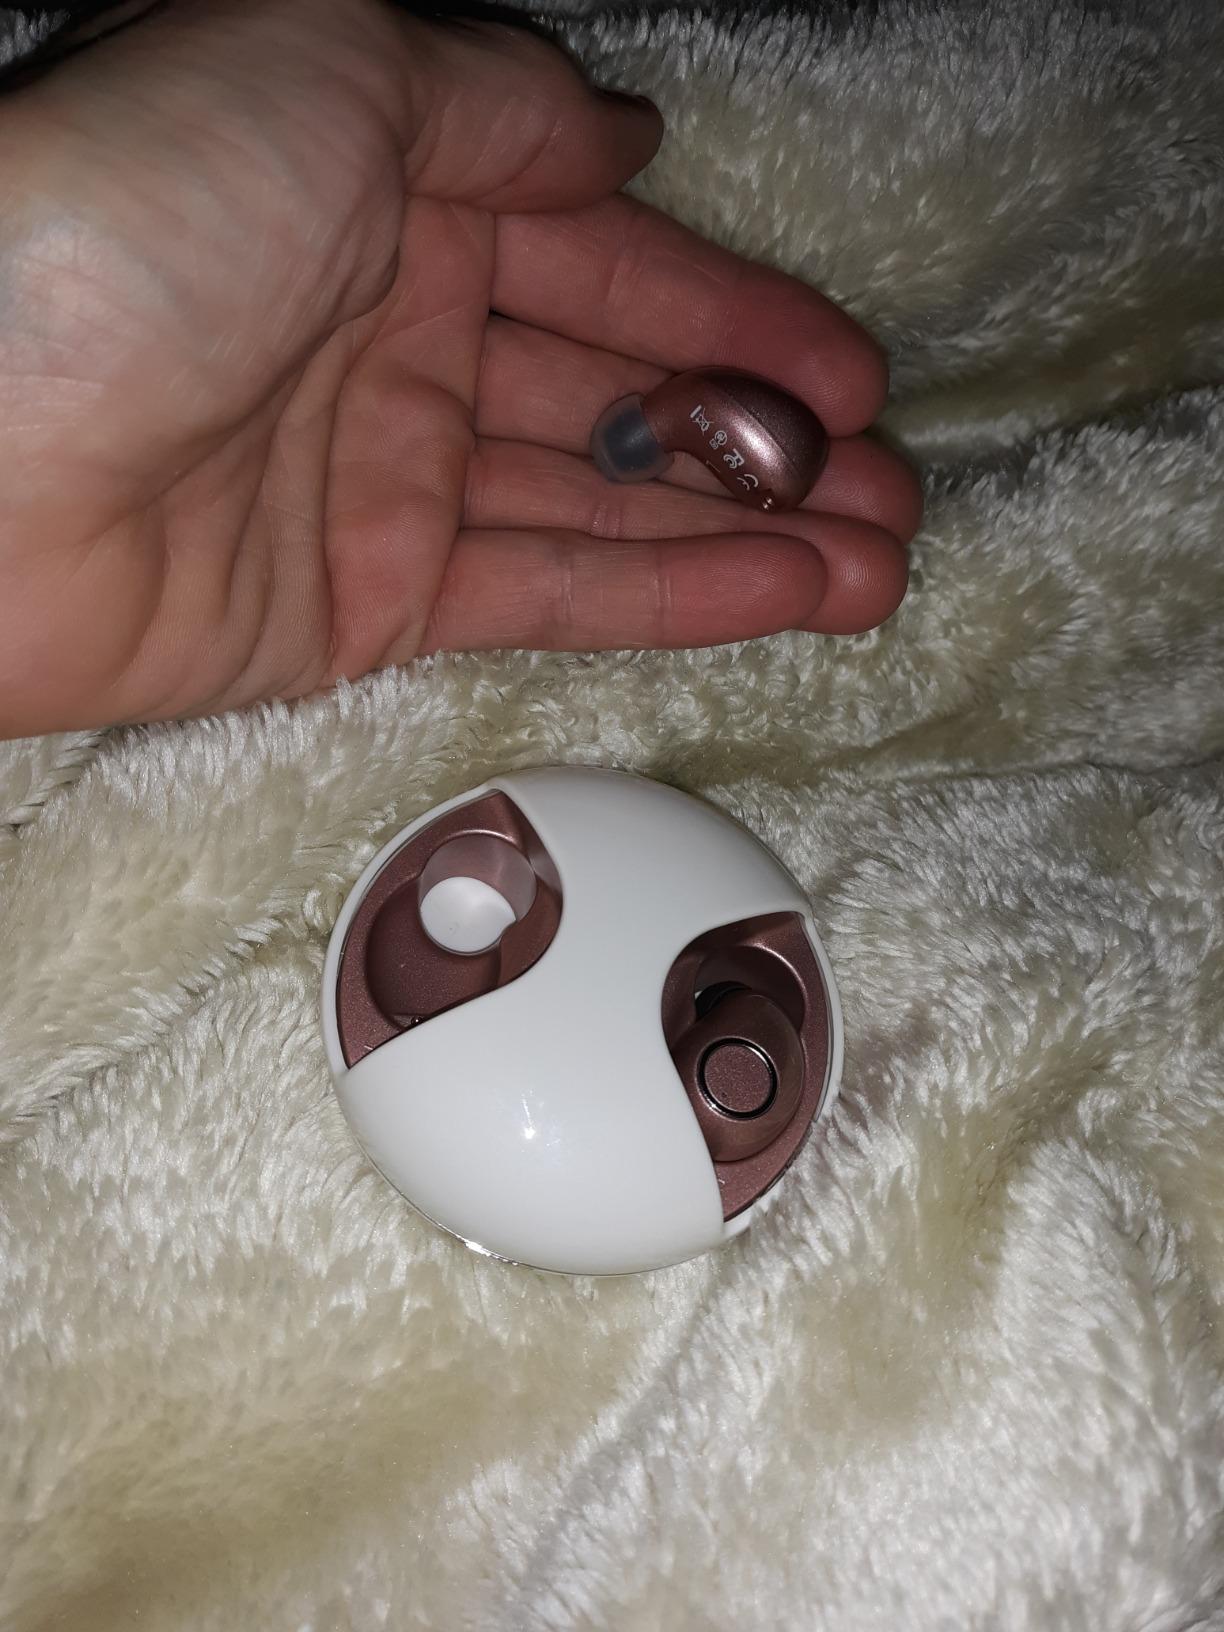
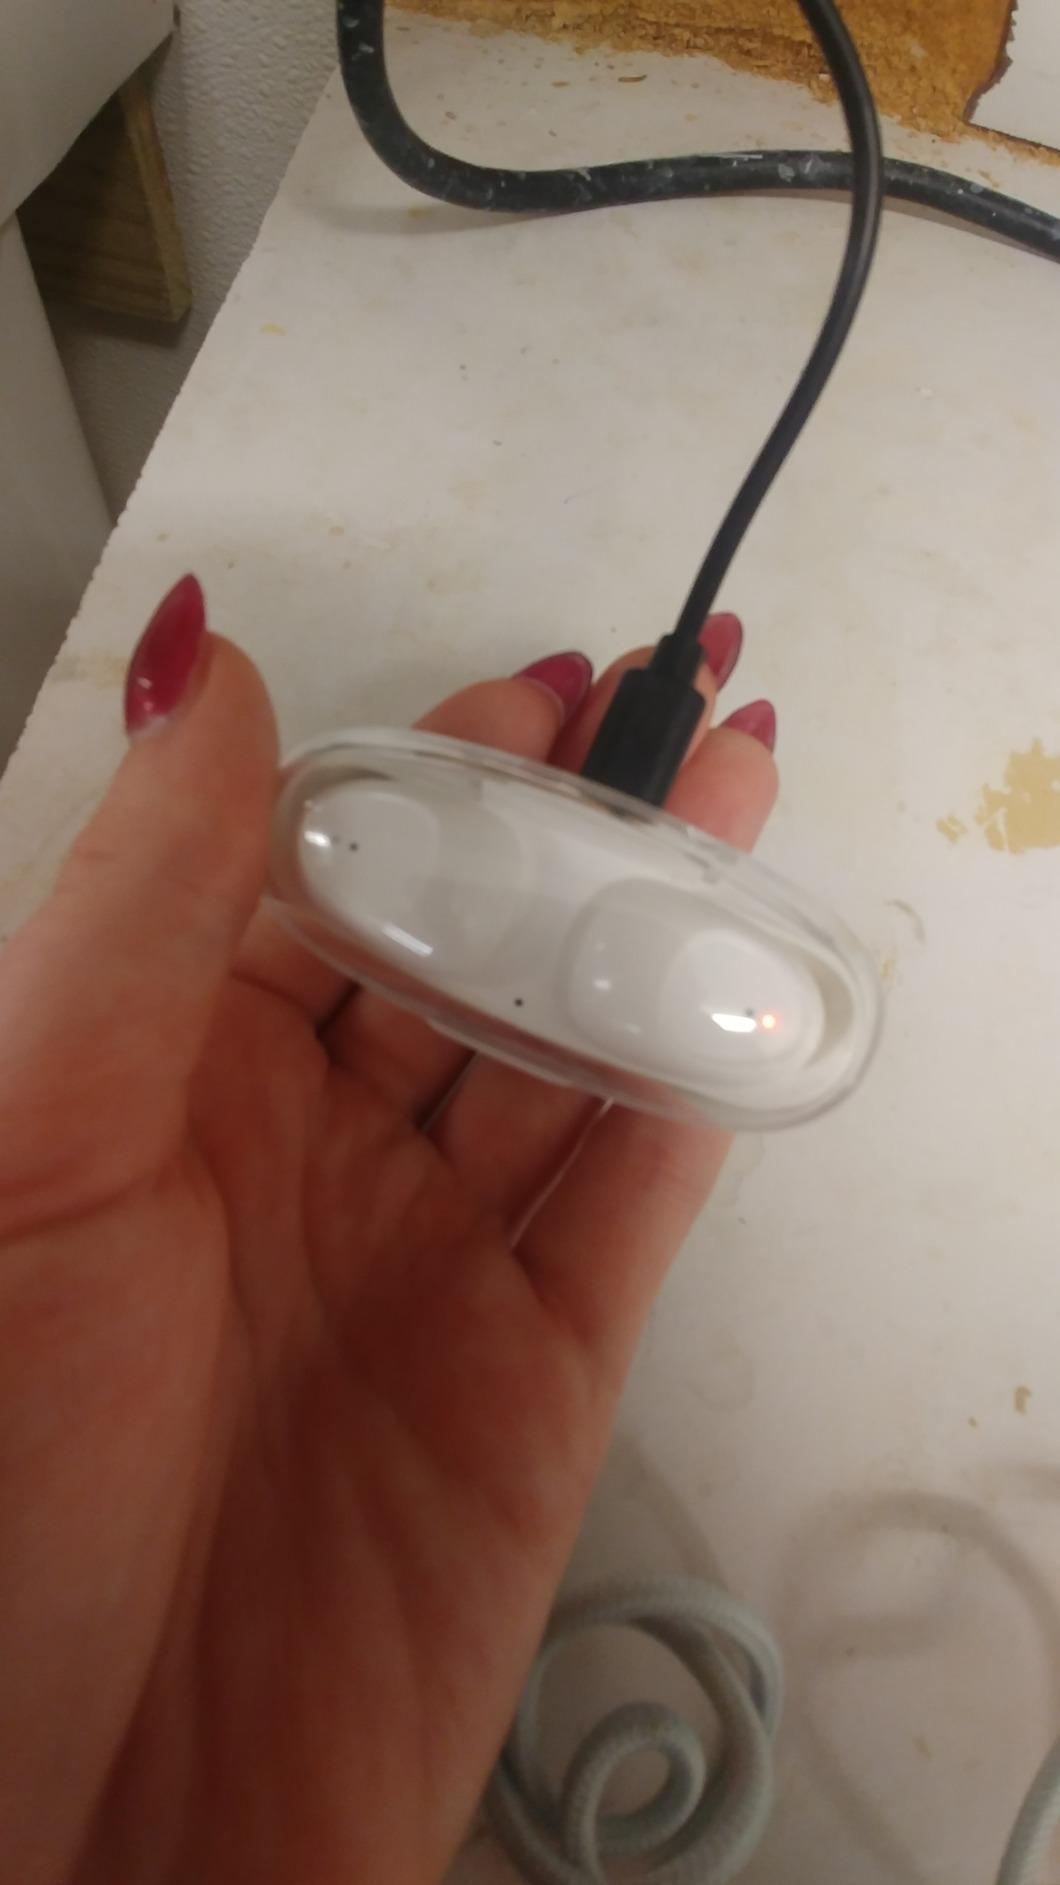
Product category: earbuds
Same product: no